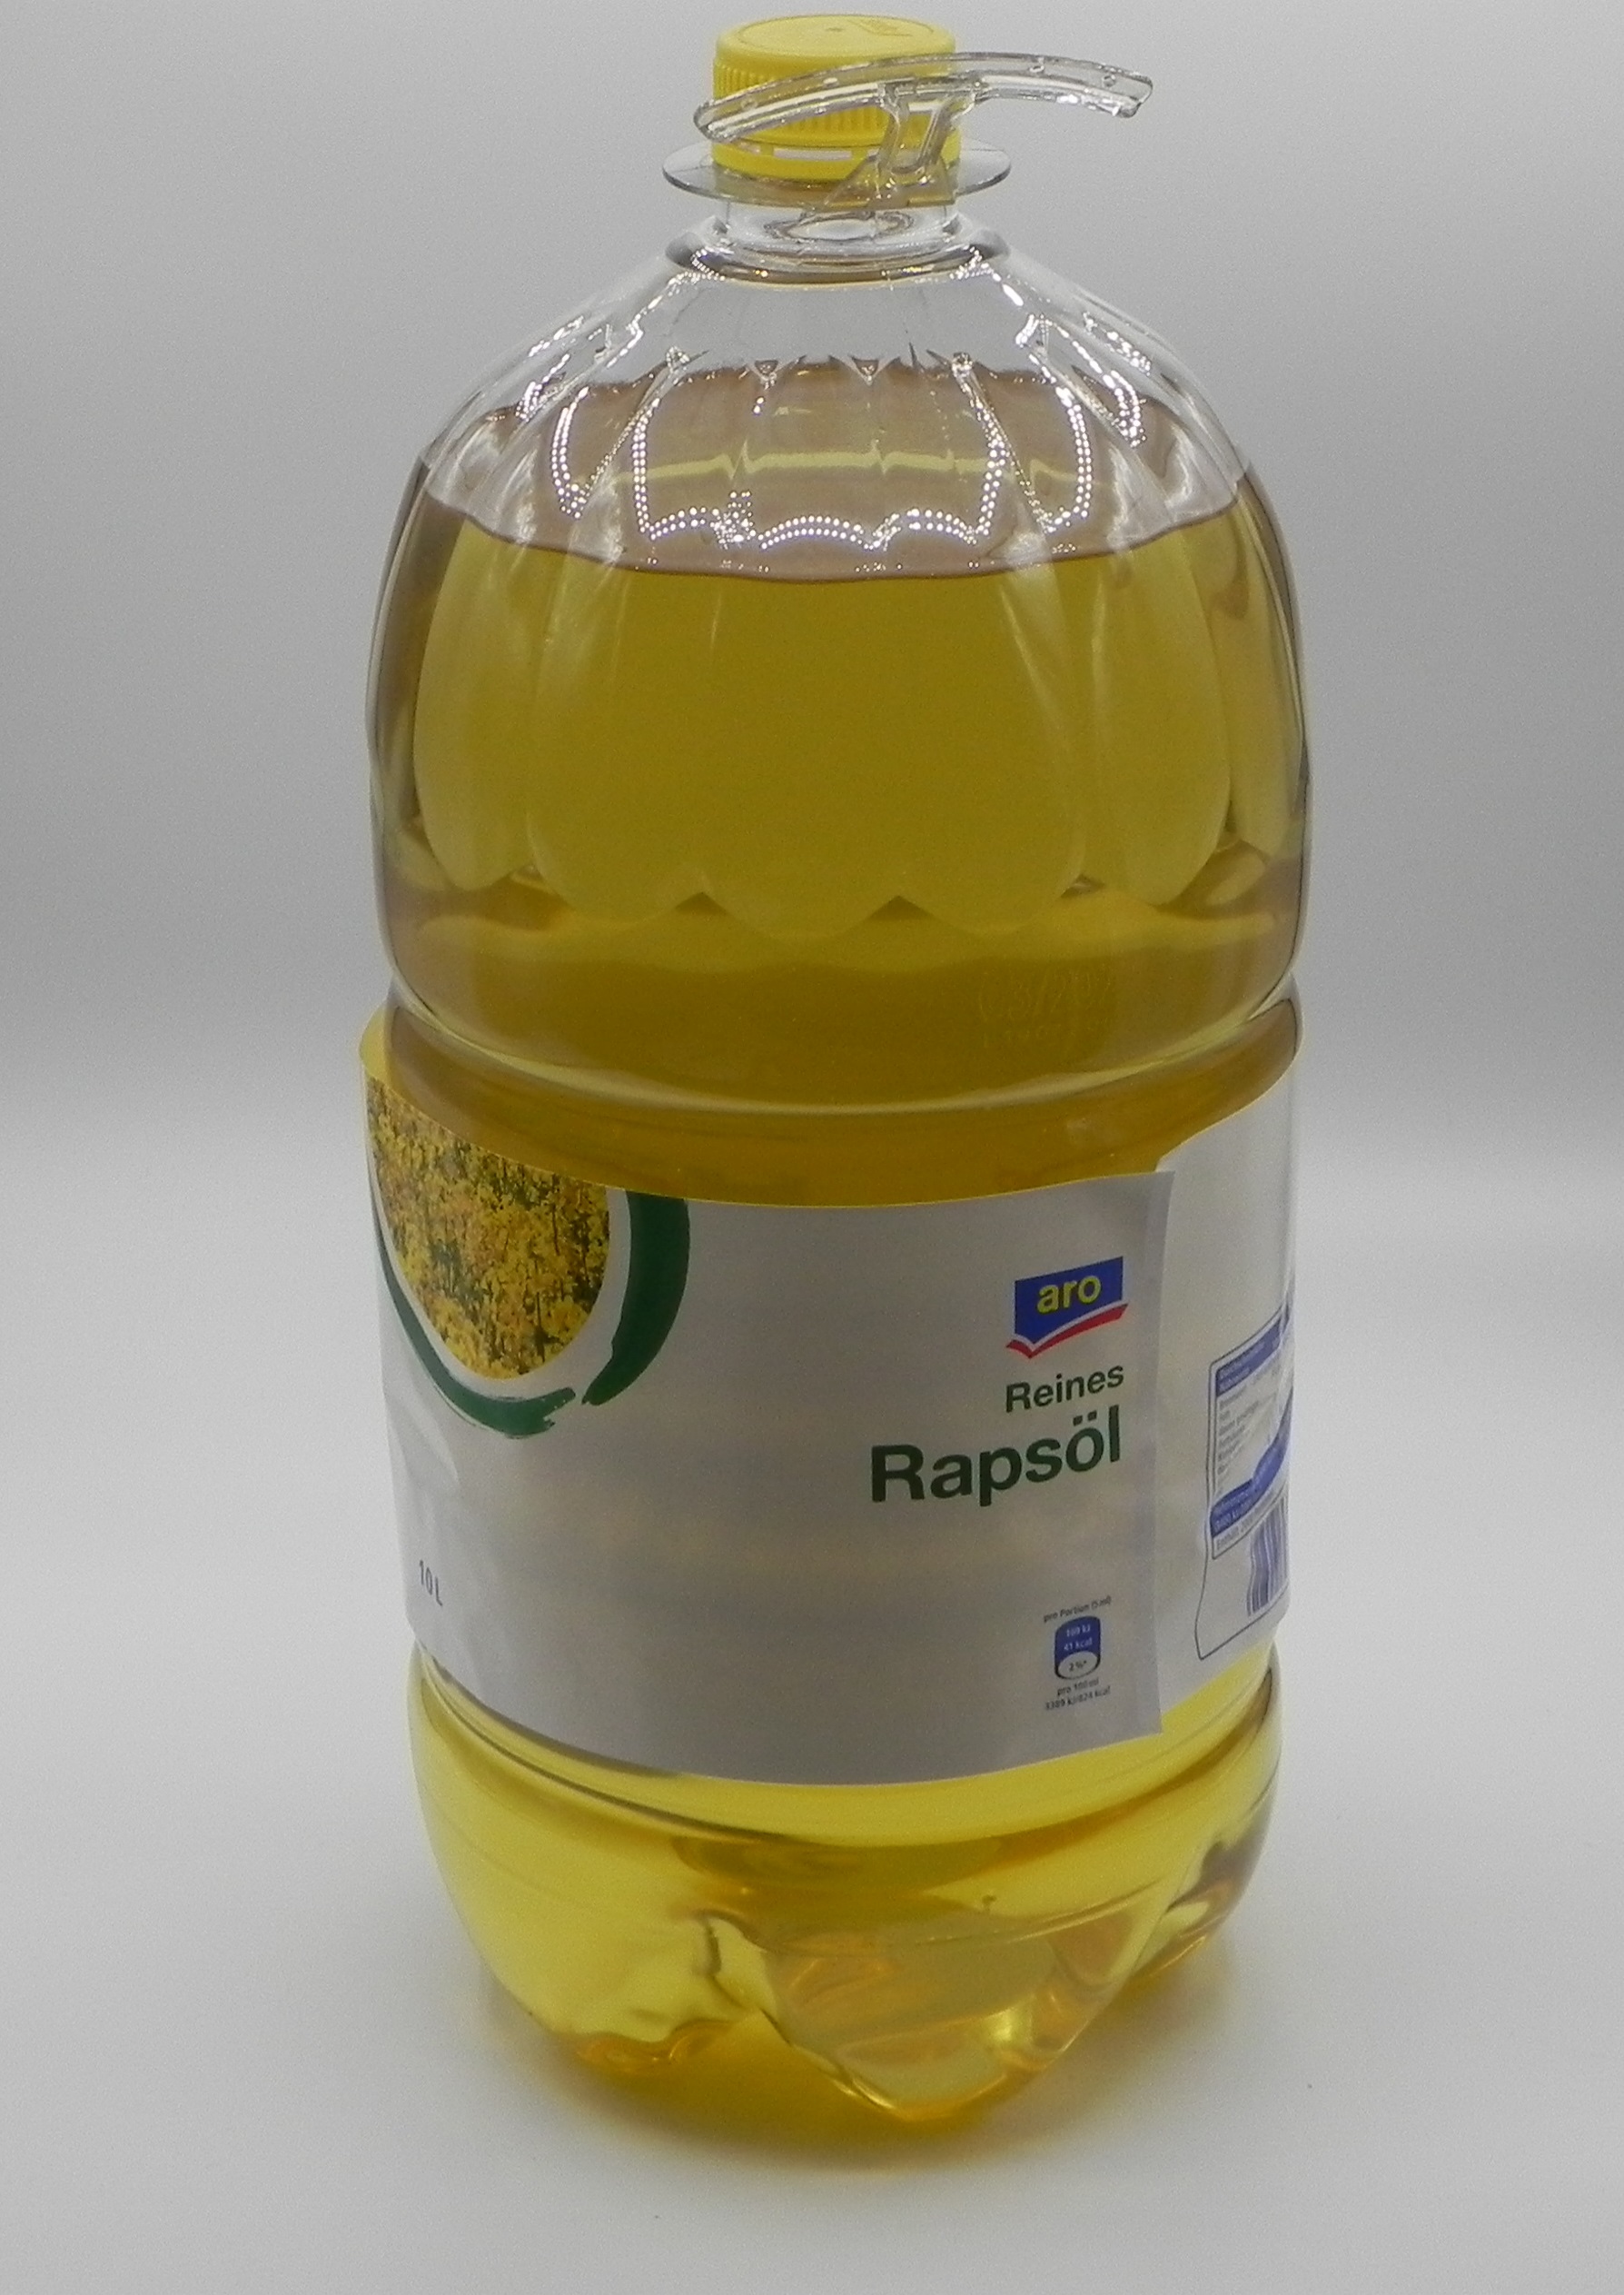
Waste category: plastic